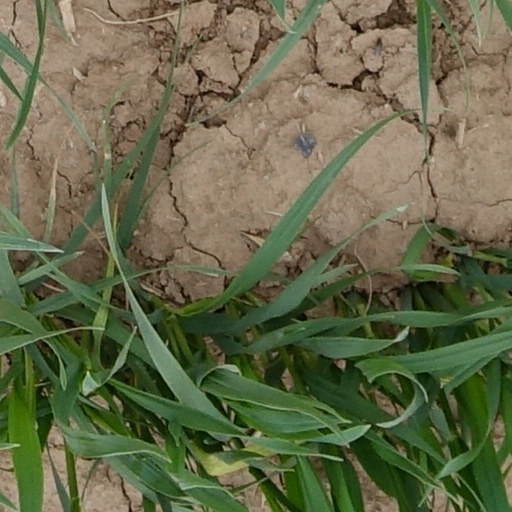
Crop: wheat